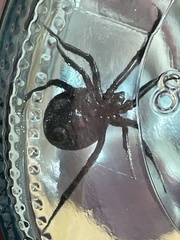
Species: Lactrodectus_hesperus